Adolf Jahn

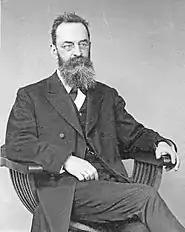
Adolf Jahn; photograph by Hermann Böll (1890s)

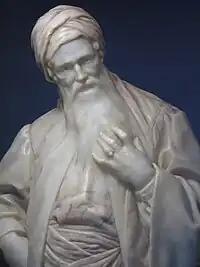
Nathan the Wise

Adolf Ferdinand Walter Jahn (17 December 1858, Stettin - 19 December 1941, Halle) was a German sculptor.